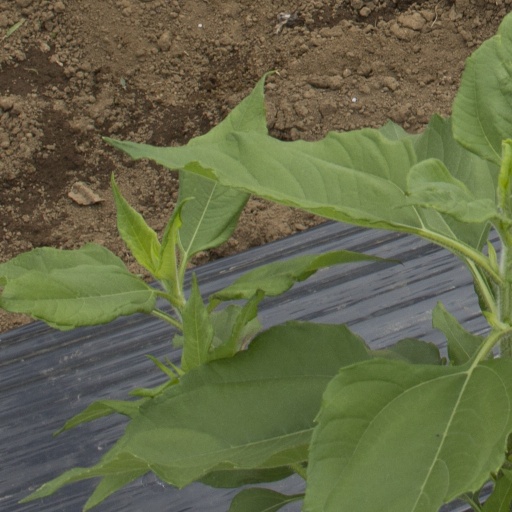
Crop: Jerusalem artichoke